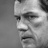
Emotion: sad